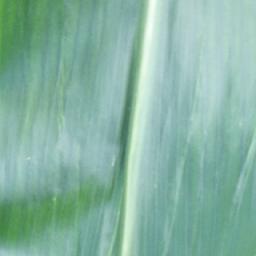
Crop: corn
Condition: (maize)_healthy